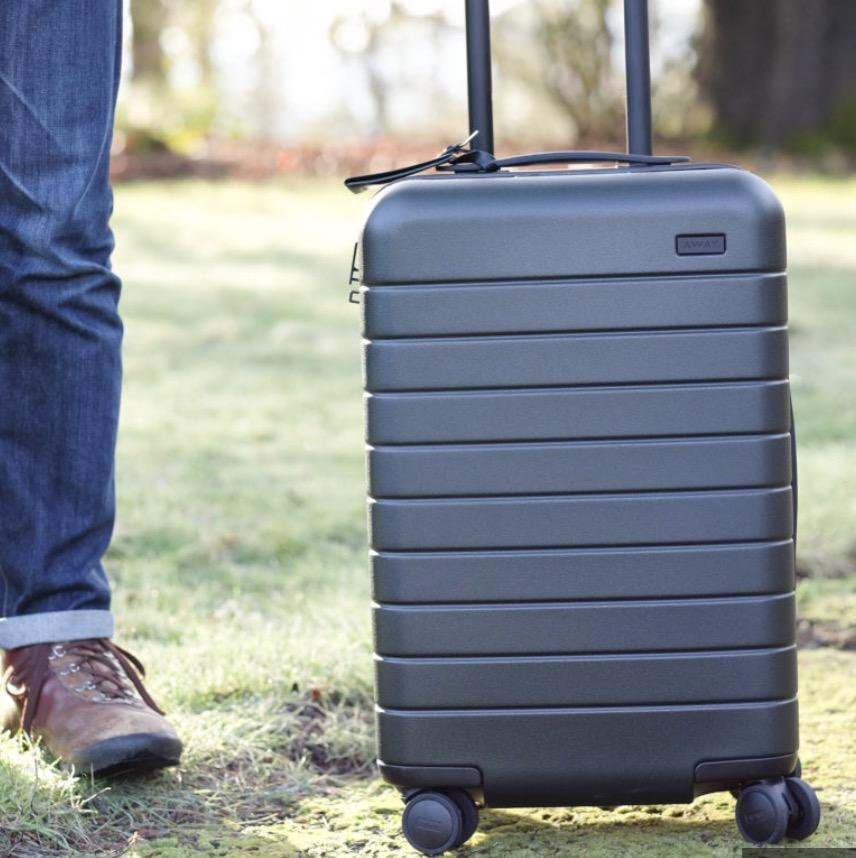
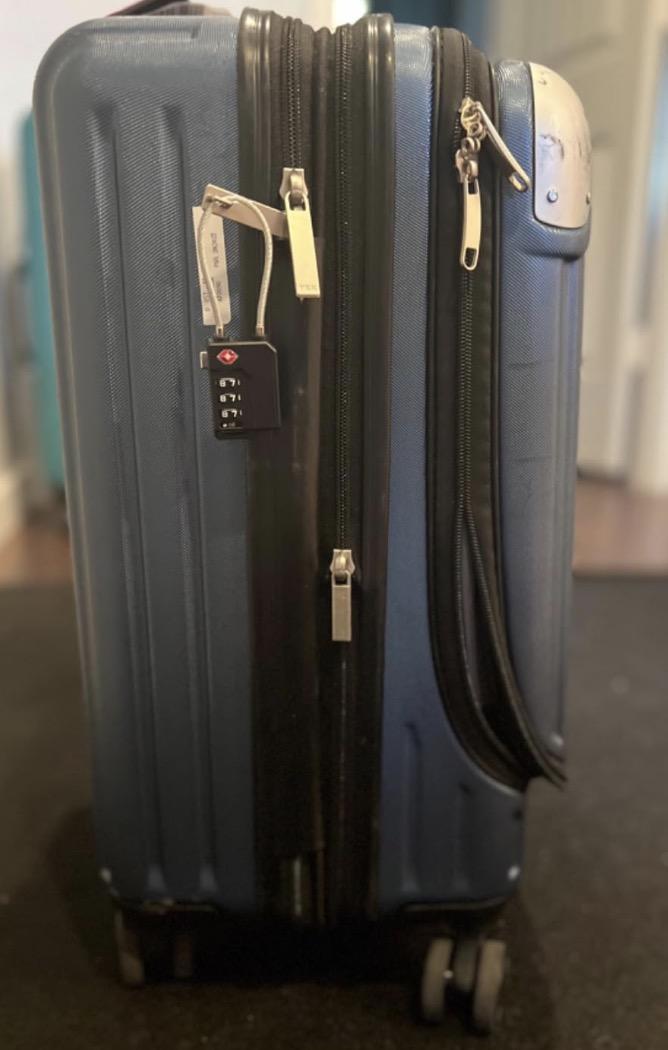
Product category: items_tea
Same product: no